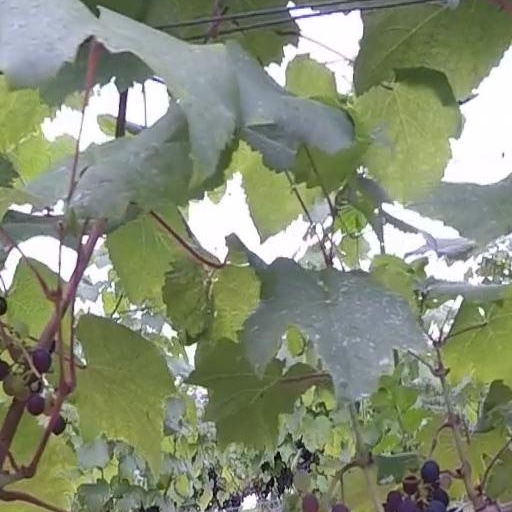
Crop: grape